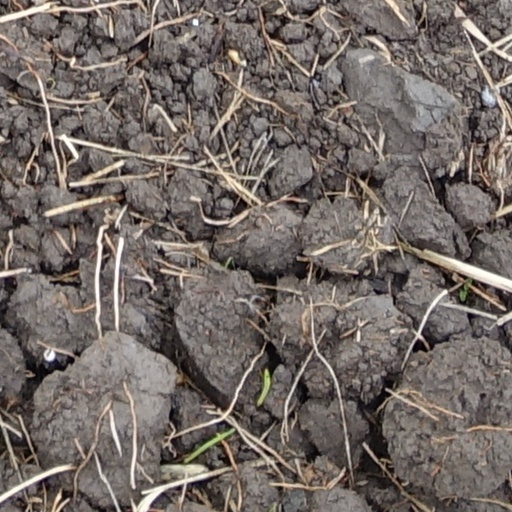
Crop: wheat